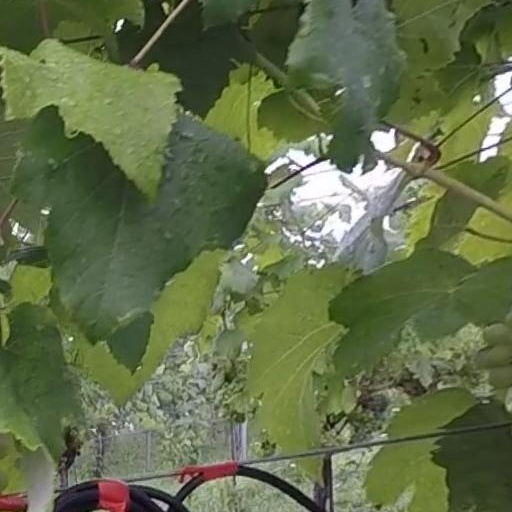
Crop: grape